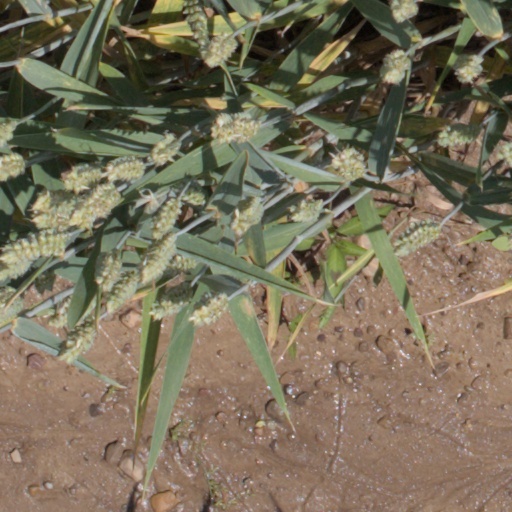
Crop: wheat